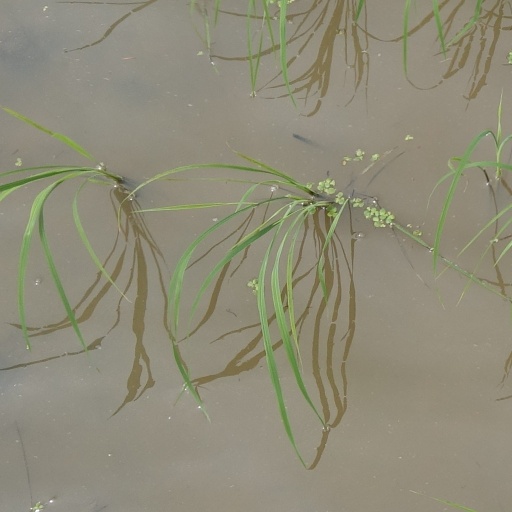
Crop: rice